The X-Family

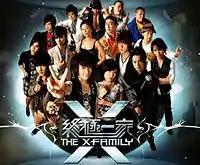
Promotional poster

The X-Family is a Taiwanese drama starring Pauline Lan, Jiro Wang, Danson Tang, Sunnie Huang, Calvin Chen, and Aaron Yan. It is the sequel to the 2005 drama "KO One" and is produced by Comic International Productions. The series started filming in June 2006 and wrapped in April 2007. It was broadcast on cable TV Gala Television (GTV) Variety Show/CH 28 (八大綜合台) on August 8, 2007, to October 23, 2007.